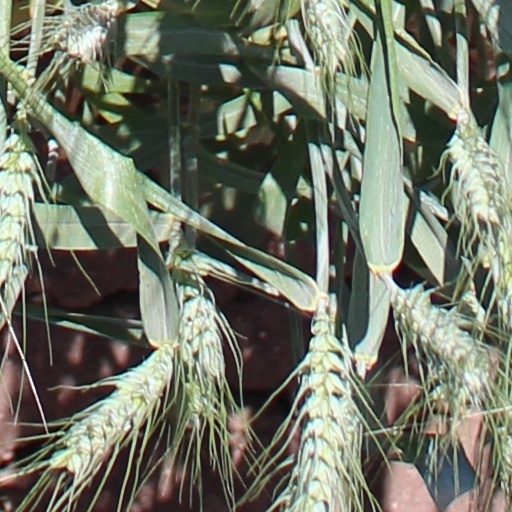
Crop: wheat